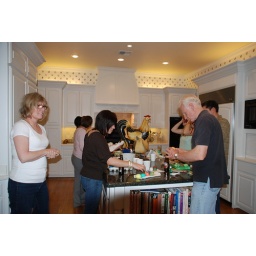
Mary Powell in white top. Webb in black shirt. Abby Zimmerman in center.